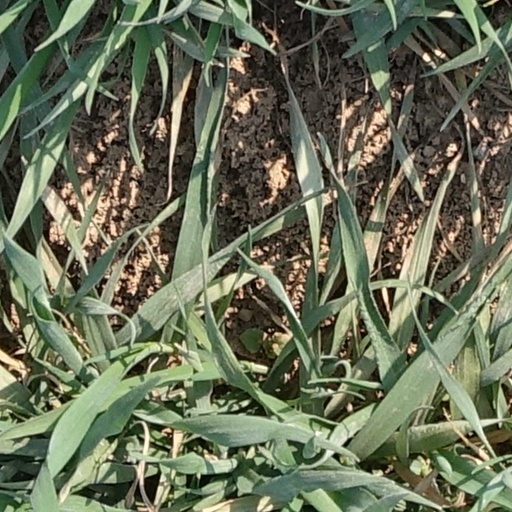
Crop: wheat